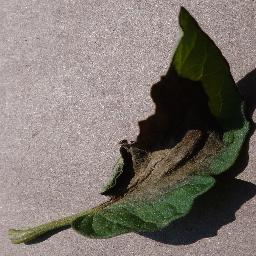
Label: Tomato___Late_blight